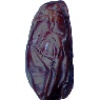
Label: Dates 1